ReMastered: The Two Killings of Sam Cooke

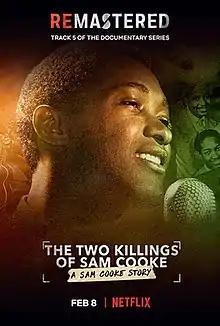
Film poster

ReMastered: The Two Killings of Sam Cooke is a 2019 documentary film about Sam Cooke, the artist and activist, and the circumstances and controversy surrounding his murder.